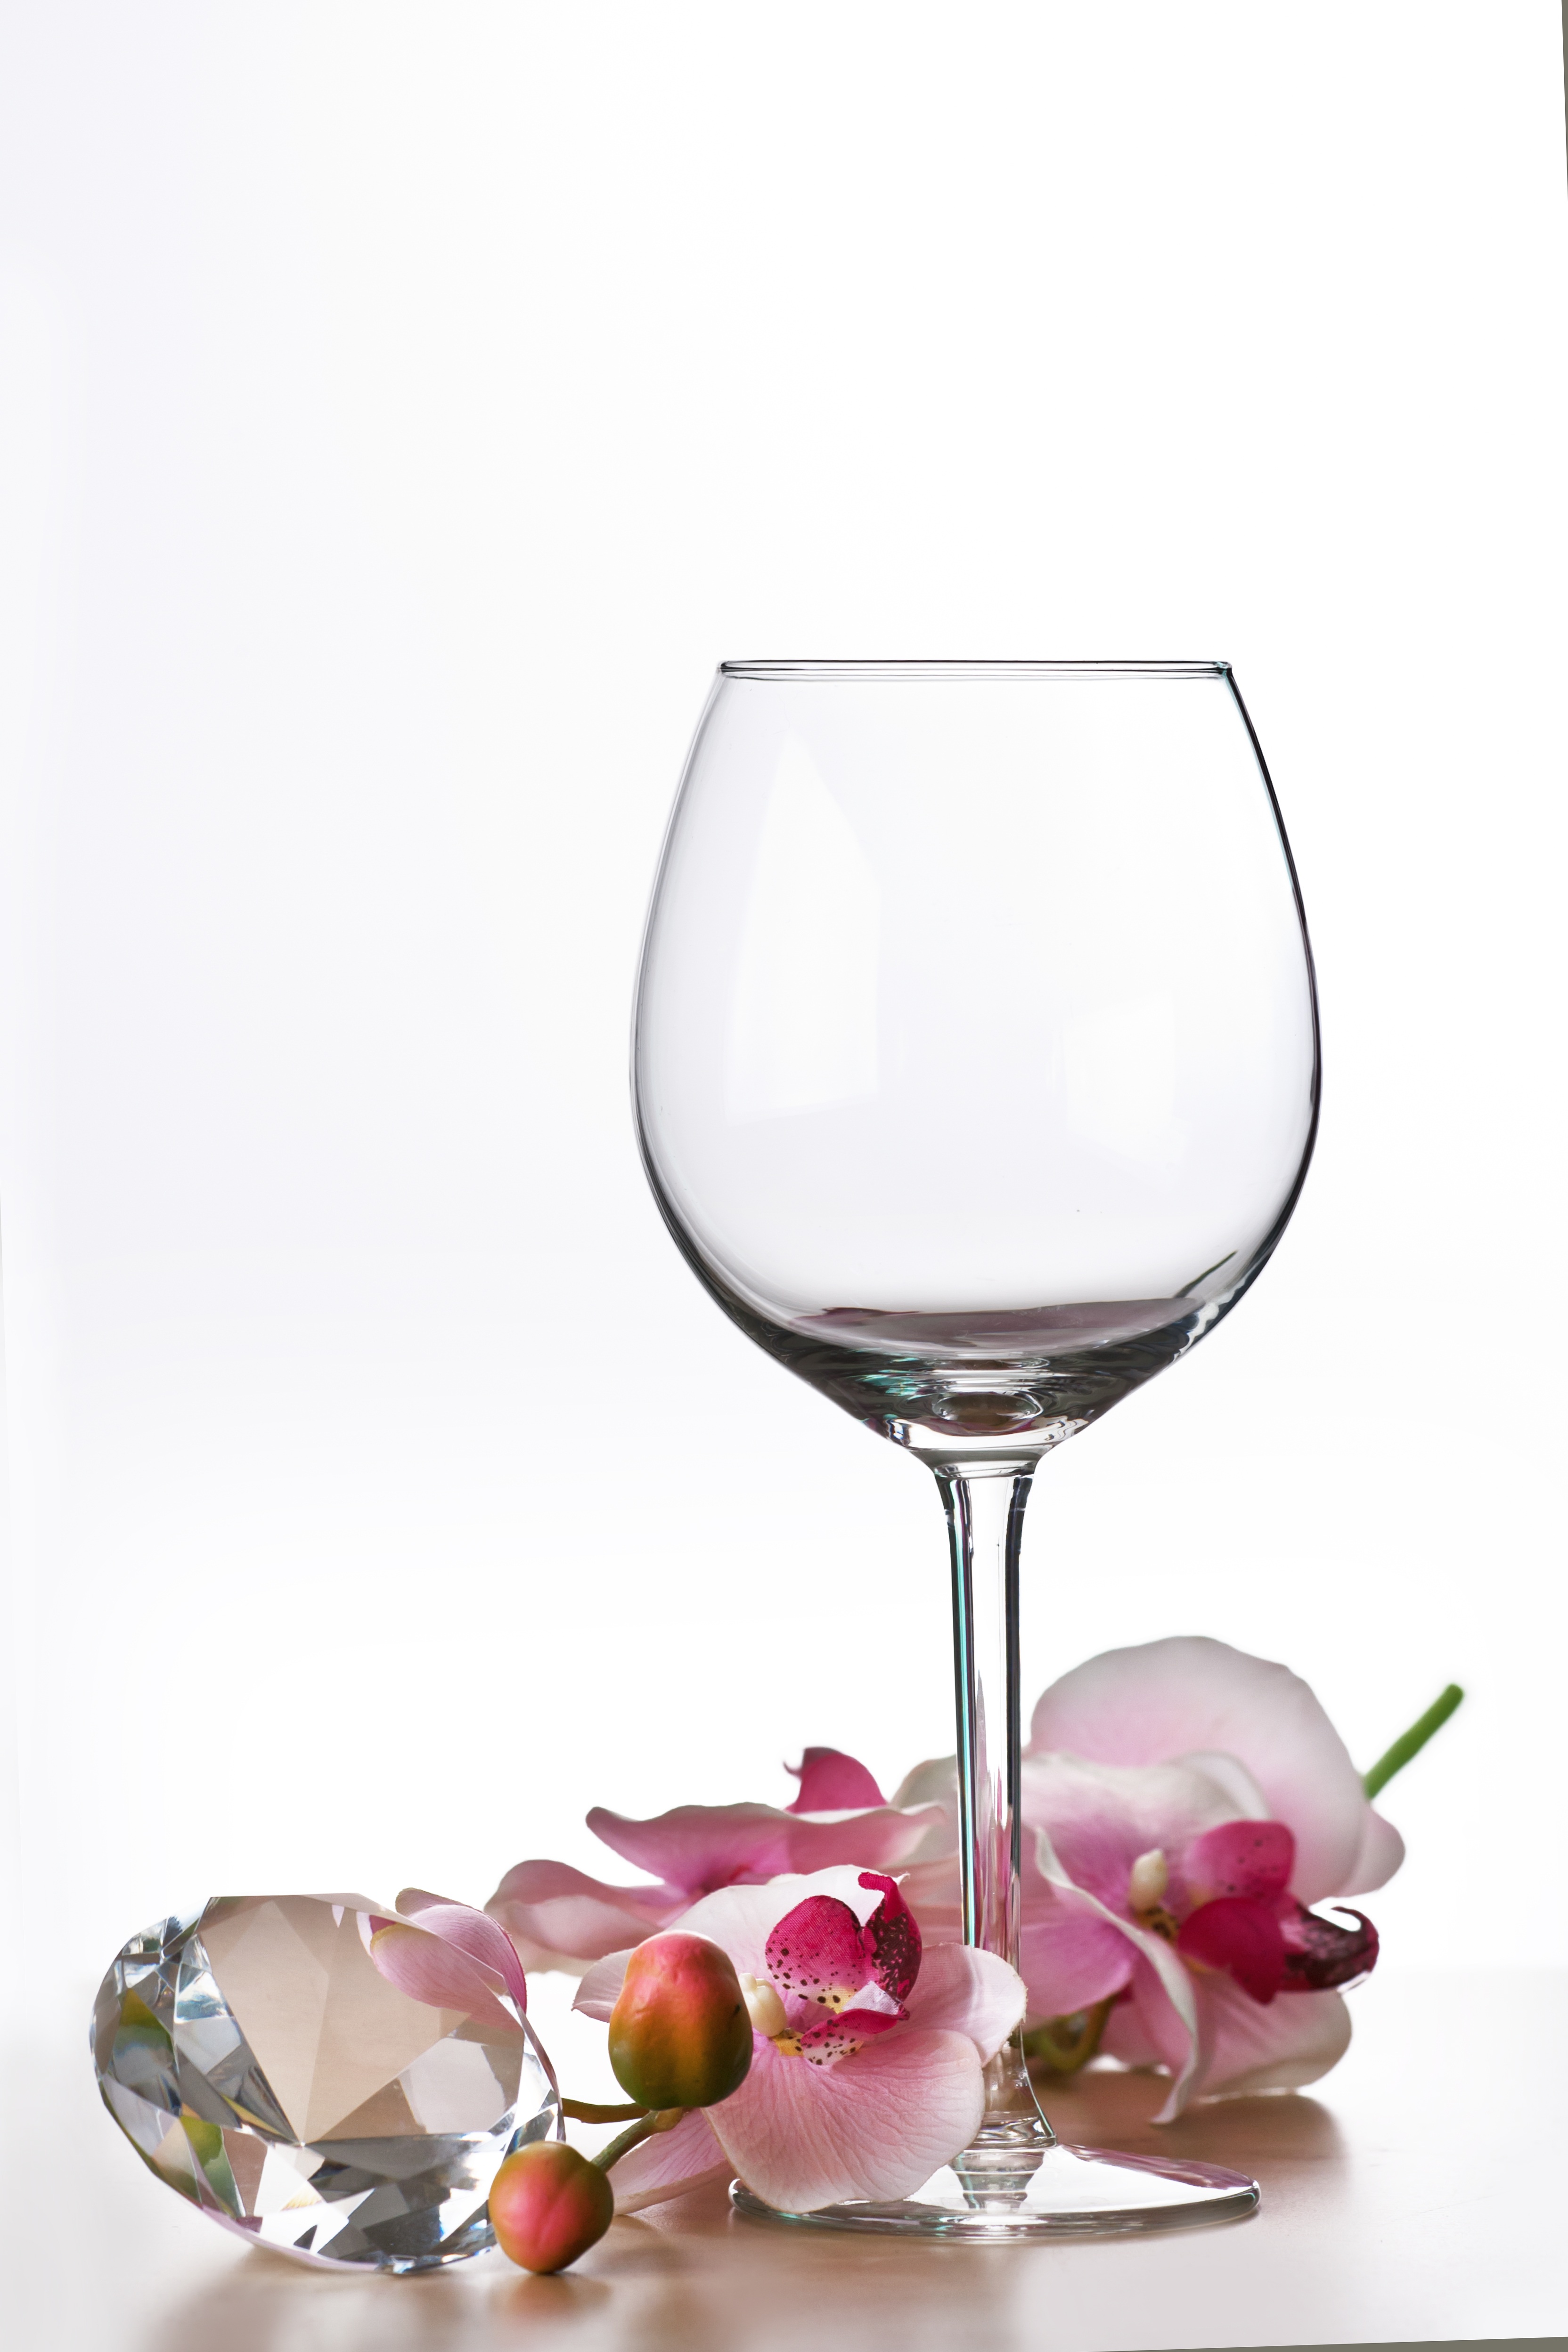
liquid, light, wine, flower, glass, restaurant, clear, color, shadow, drink, bottle, red wine, still life, tableware, material, wine bottle, glass bottle, wine glass, lichtspiel, transparent, bright, mirroring, stemware, drinkware, champagne stemware